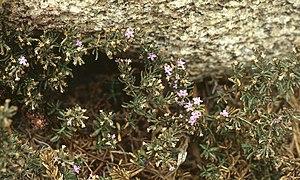
La famille des Frankeniaceae est constituée de plantes dicotylédones ; elle comprend de 10 à 90 espèces réparties en 1 à 4 genres.